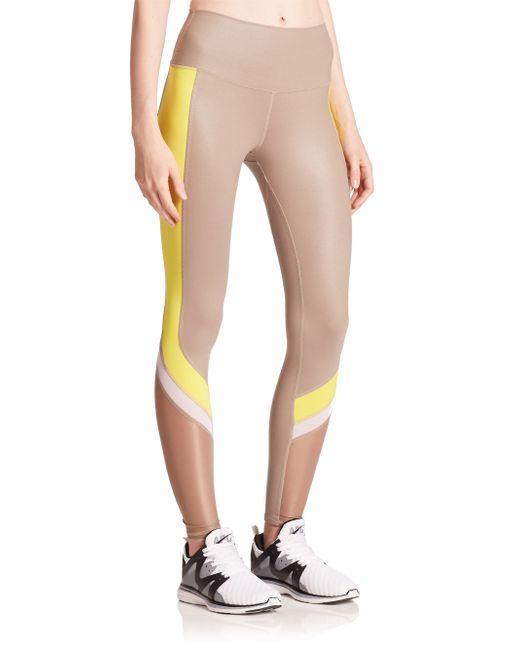
Damen braune rosa gelbe Strumpfhose Leggings